LisaGay Hamilton

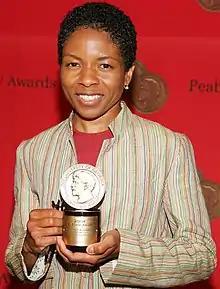
Hamilton with her Peabody Award, 2005

LisaGay Hamilton (born 1964) is an American actress who has portrayed roles in films, television, and on stage. She is best known for her role as secretary/lawyer Rebecca Washington on the ABC legal drama "The Practice" (1997–2003). She also portrayed Melissa Thoreau on the TNT comedy-drama "Men of a Certain Age" (2009–2011), Celia Jones on the Netflix series "House of Cards" (2016), Suzanne Simms on the Hulu series "Chance" (2016), and Kayla Price in "The First" (2018), also by Hulu.